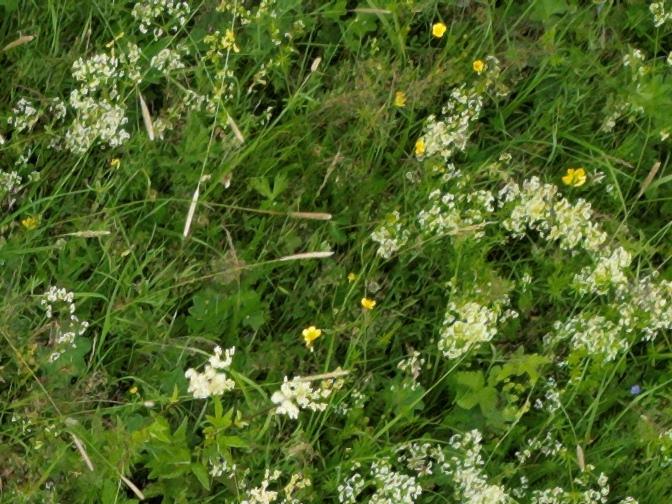
Flowers visible: yarrow flowers, yarrow flowers, yarrow flowers, yarrow flowers, yarrow flowers, yarrow flowers, yarrow flowers